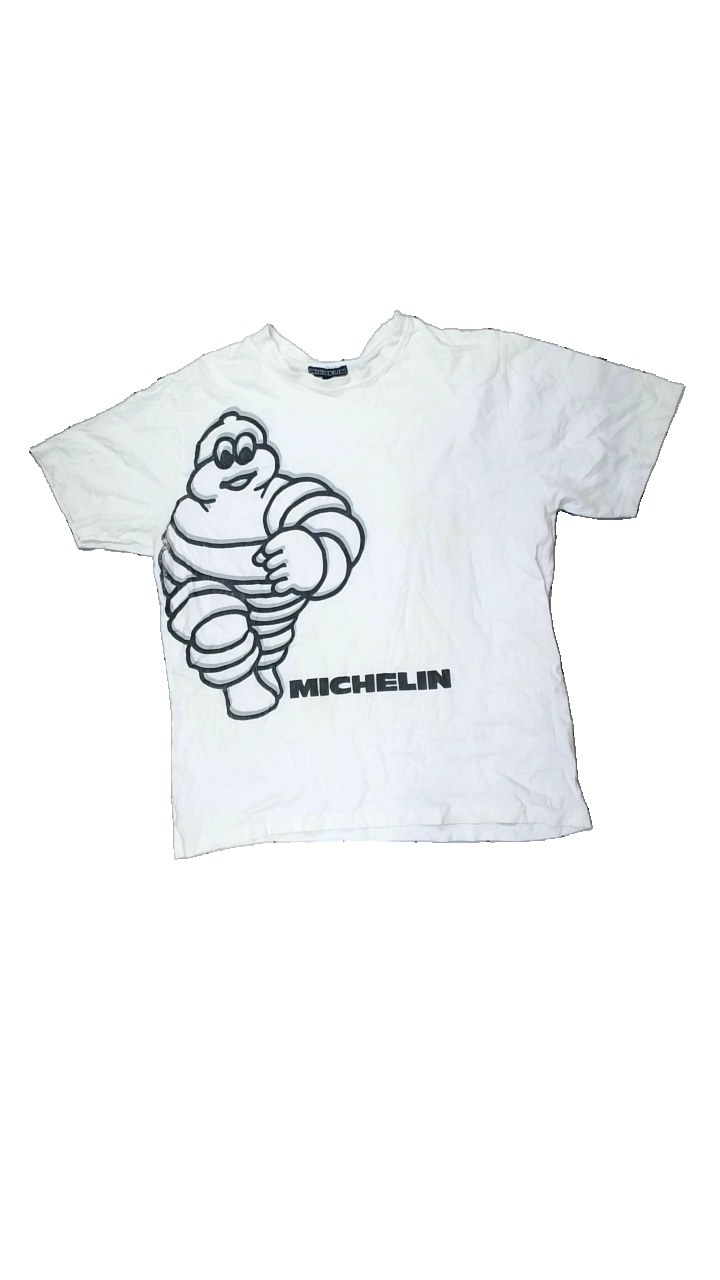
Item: T-shirt (Men)
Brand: Michelin
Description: White t-shirt with michelin guy
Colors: White, Grey, Black, Multicolor
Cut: Regular, C-collar
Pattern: Other
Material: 100% cotton
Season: All
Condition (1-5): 1
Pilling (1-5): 5
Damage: Sweat stain
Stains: Major
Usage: Recycle
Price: <50